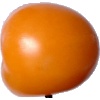
Label: yellow_tomato